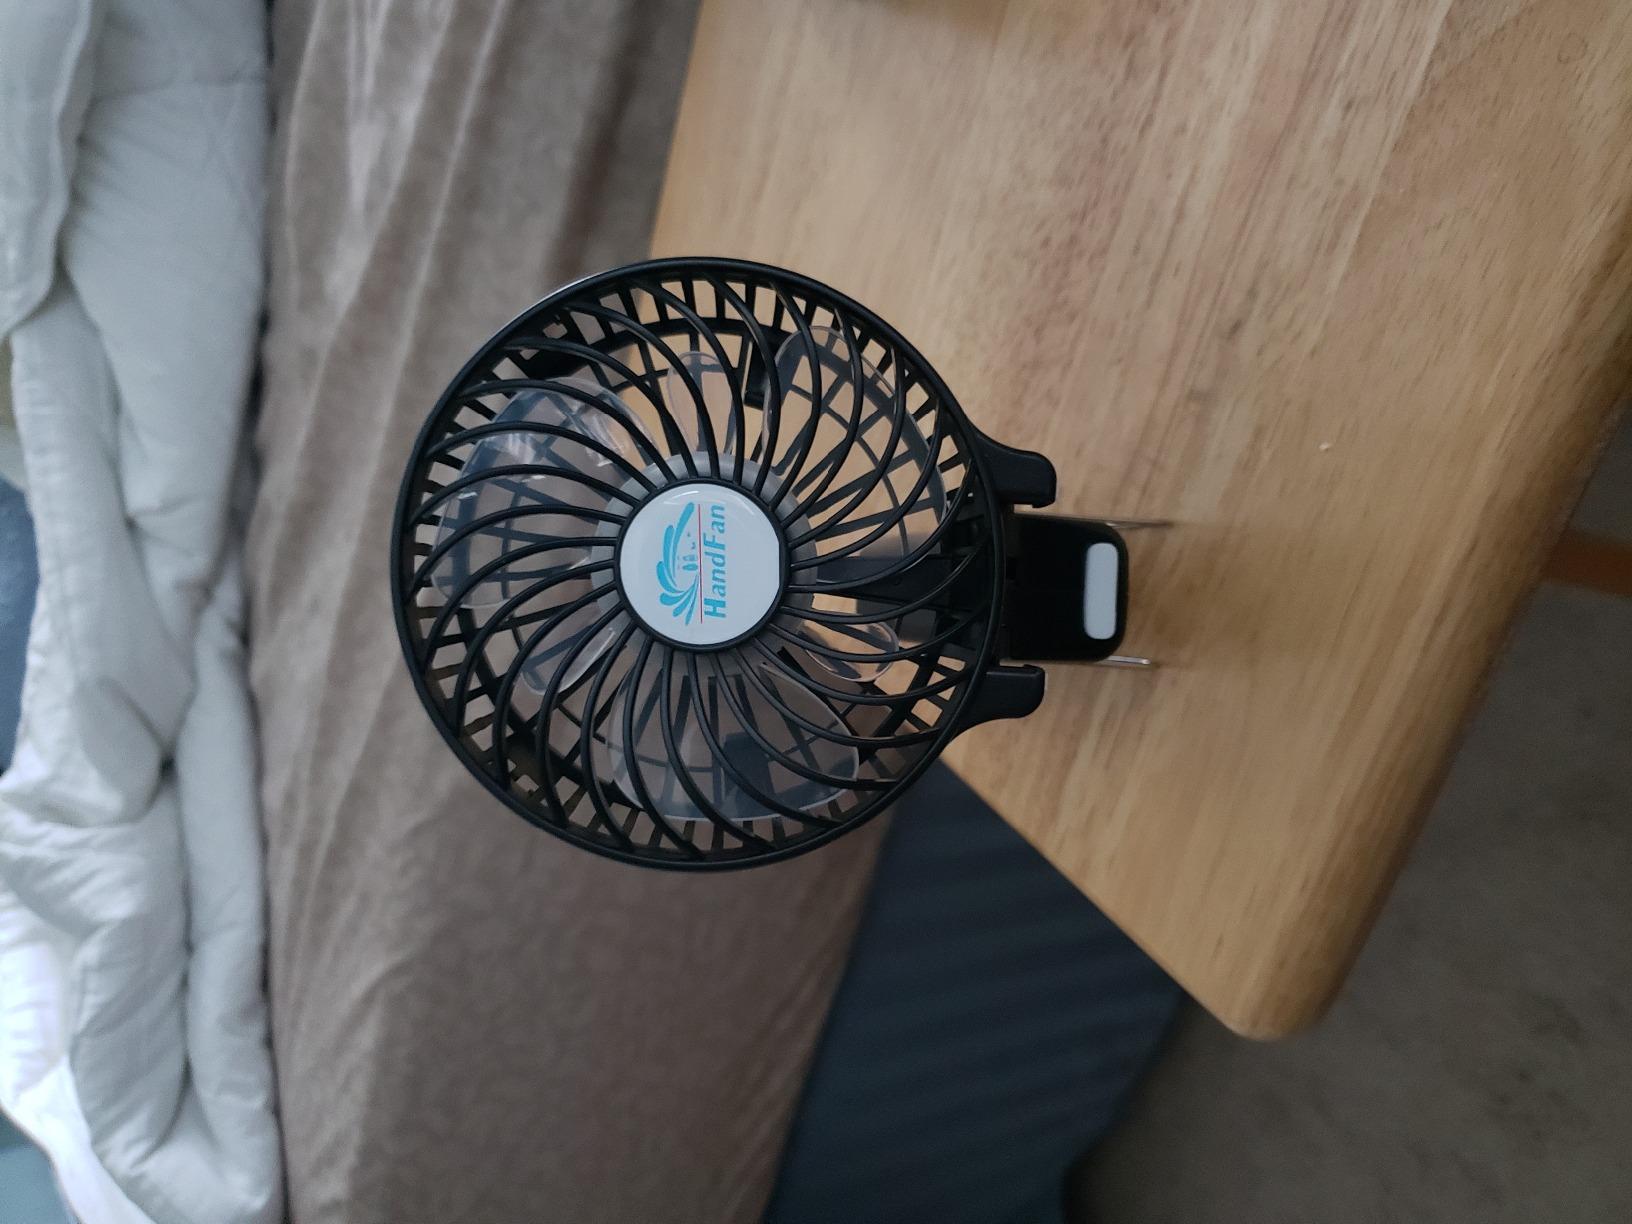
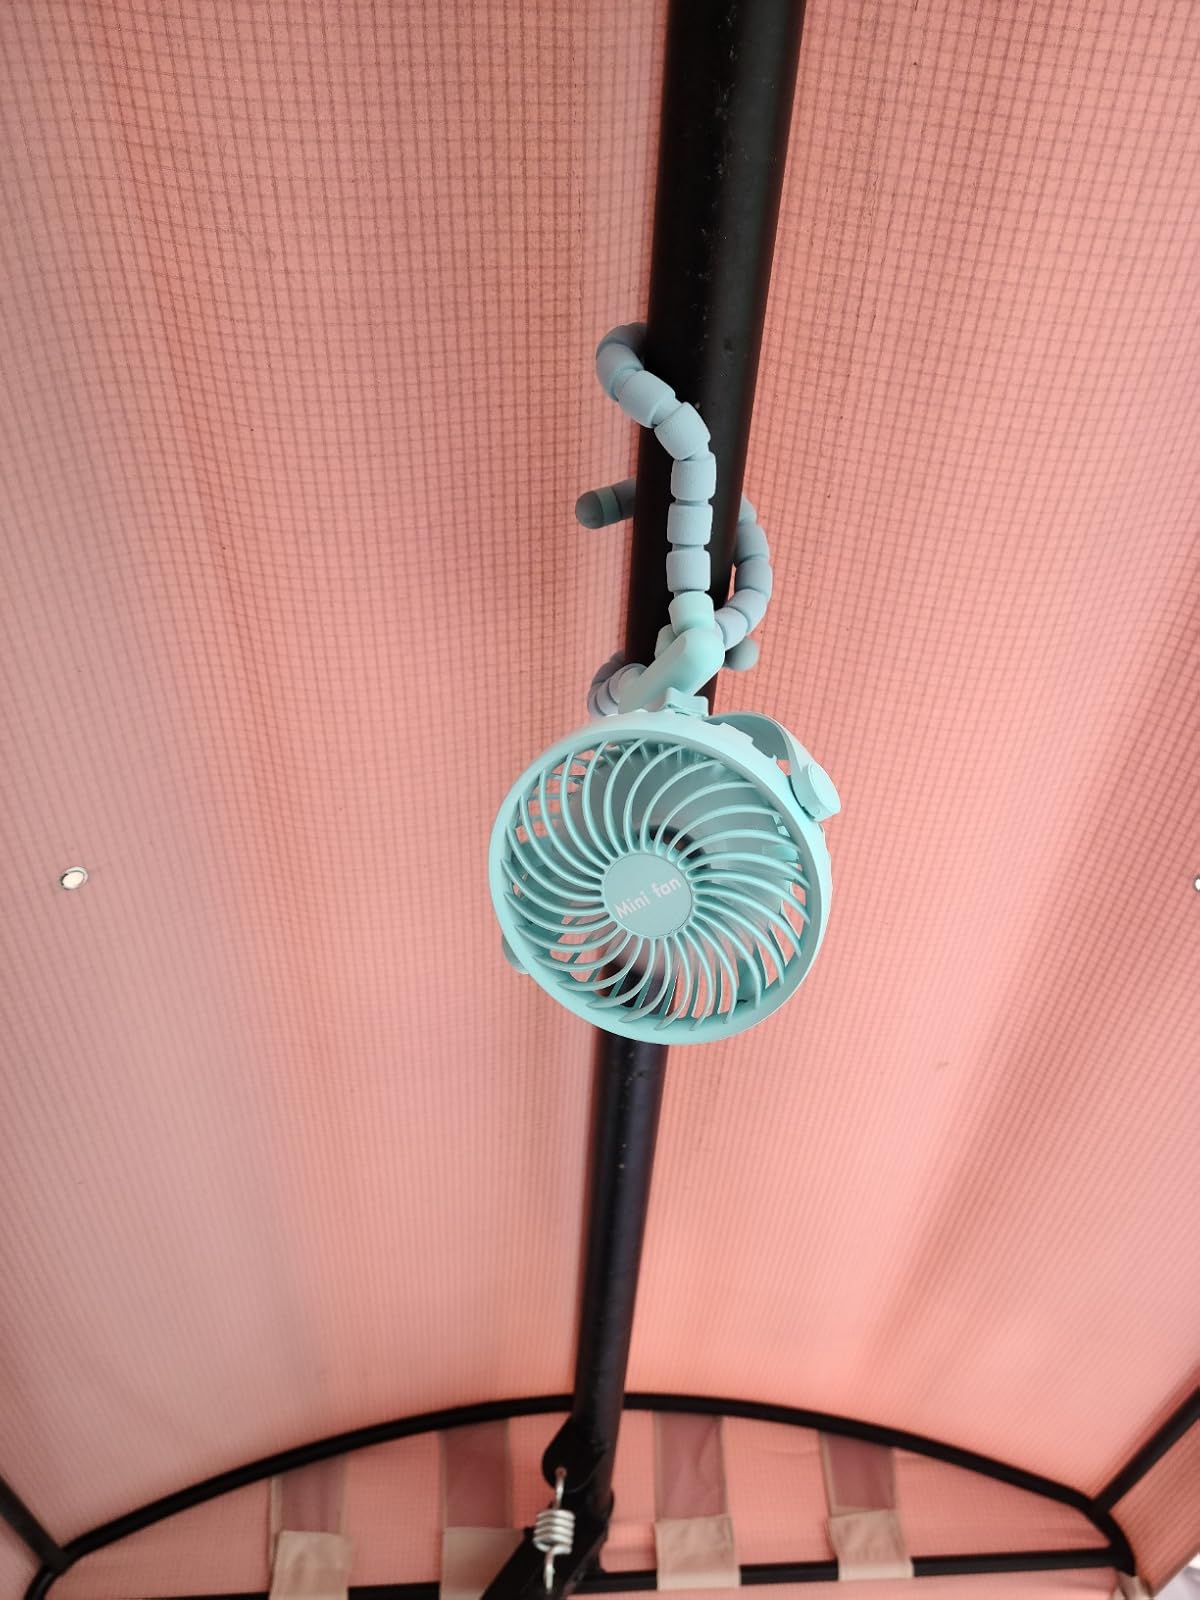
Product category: fan
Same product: no